Addiction (film)

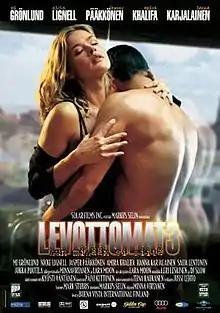
Film poster

Addiction is a 2004 Finnish romantic drama film directed by Minna Virtanen. It is the last film in the "Restless" trilogy, preceded by "Restless" (2000) and "Me and Morrison" (2001).